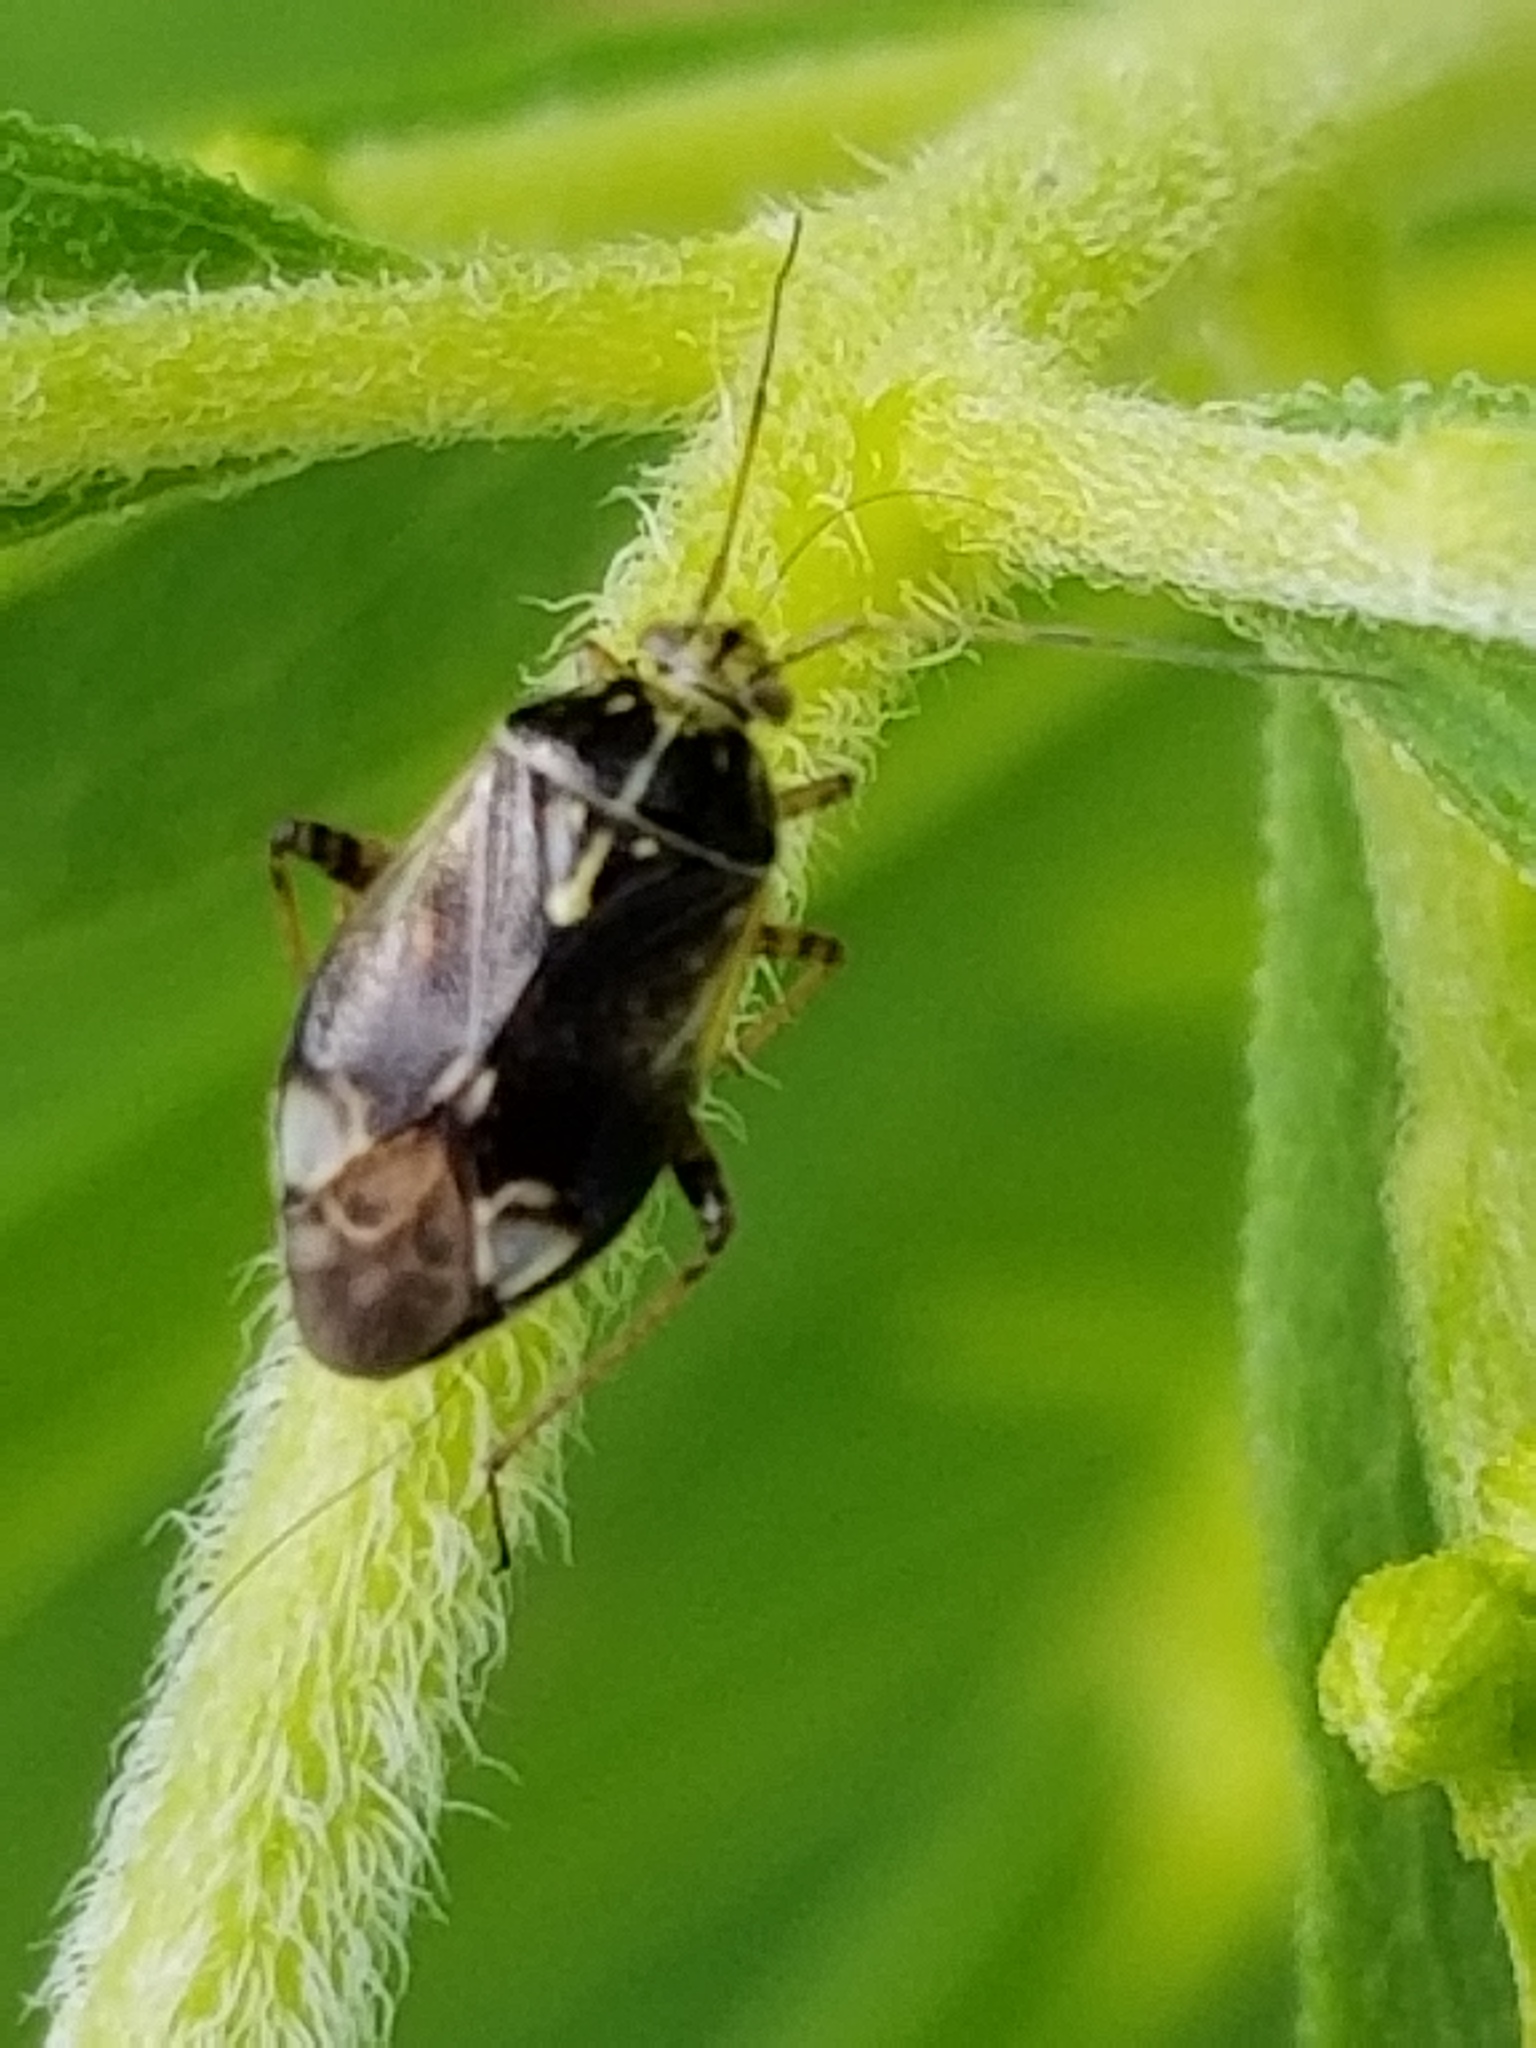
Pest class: lygus_bug